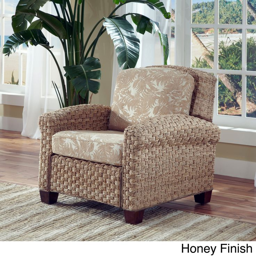
this accent chair with arms has been crafted from percent environmentally sustainable materials .